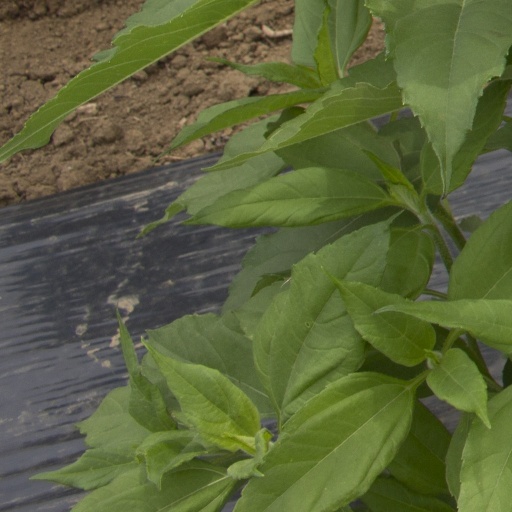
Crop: Jerusalem artichoke